Nahcotta (steamship)

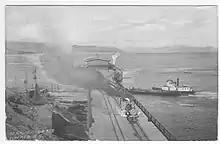
"Nahcotta" is on the right in this 1914 postcard, shown as moored at the floating dock.

"Nahcotta" was built for the run across the Columbia River from Astoria, Oregon to Ilwaco, Washington. It took about two hours for the steamer to reach Ilwaco from Astoria. Once at Ilwaco, the steamer would meet a train from the Ilwaco Railway and Navigation Company which would then carry passengers and freight to points on the Long Beach Peninsula, then as now a vacation area.